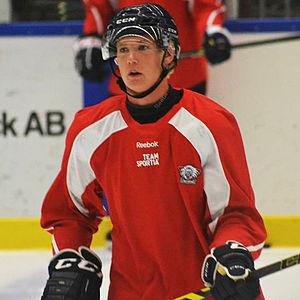
Gustav Forsling est un joueur professionnel suédois de hockey sur glace. Il évolue au poste de défenseur.